Gokiso Station

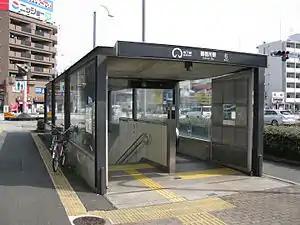
Gokiso Station, 6th Entrance

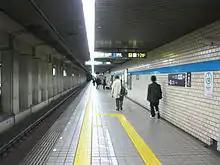
Station platform 2 of the Tsurumai Line towards Kami-Otai and Inuyama (2010)

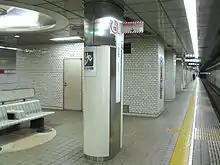
Station platform of the Sakura-dōri Line (2010)

Gokiso Station was opened on 18 March 1977. The Sakura-dōri Line began operations to this station from 30 March 1994. Platform screen doors were installed on the Sakura-dōri Line platform from 28 May 2011.